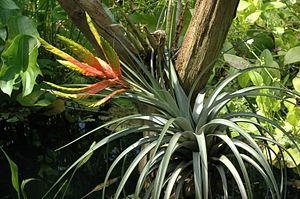
Tillandsia L. est un genre de plante de la famille des Bromeliaceae. Ce genre comprend plus de 700 espèces, soit épiphytes ou lithophytes, soit terrestres, présentes essentiellement sur le continent américain.